Central neurocytoma

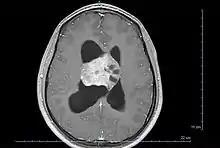
Axial T1-weighted gadolinium-enhanced MRI image showing an enhancing mass with cystic changes consistent with central neurocytoma in the right lateral ventricle.

Central neurocytoma (CNC) is an extremely rare, ordinarily benign intraventricular brain tumour that typically forms from the neuronal cells of the septum pellucidum. The majority of central neurocytomas grow inwards into the ventricular system forming interventricular neurocytomas. This leads to two primary symptoms of CNCs, blurred vision and increased intracranial pressure. Treatment for a central neurocytoma typically involves surgical removal, with an approximate 1 in 5 chance of recurrence. Central neurocytomas are classified as a grade II tumor under the World Health Organization's classification of tumors of the nervous system.